History of Papua New Guinea

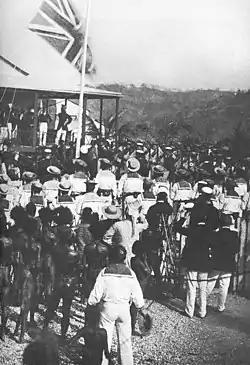
British flag raised in Queensland 1883

It is likely that some ships from China and Southeast Asia visited the island at times, and that there was some contact with New Guinean communities. The Portuguese explorer António de Abreu was the first European to discover the island of New Guinea, encountering the north coast, and in 1526 his countryman Jorge de Menezes discovered the west coast. The first Spanish explorer to see the island was Álvaro de Saavedra Cerón in 1528. Portuguese traders introduced the South American sweet potato to the Moluccas. From there, it likely spread into what is today Papua New Guinea sometime in the 17th or 18th century, initially from the southern coast. It soon spread inland to the highlands, and became a staple food. The introduction of the sweet potato, possibly alongside other agricultural changes, transformed traditional agriculture and societies and likely led to the spread of the Big man social structure. Sweet potato largely supplanted the previous staple, taro, and resulted in a significant increase in population in the highlands. They allowed for cultivation at higher altitudes, and for a larger number of pigs to be raised. The date of the sweet potato's arrival is still disputed. It did not spread to all communities, with some still relying on taro and yam. Also from the Americas, Tobacco was similarly introduced around this time, with the first written evidence showing it was present in 1616. Lima beans were likely introduced in the 1700s or 1800s. "Bixa orellana" followed some time before 1870. In total, over 170 native and introduced plant species are known to have been used for food in some way before permanent European contact, with the core plants being taro, banana, sago, and yam.